Atyap subgroups and clans

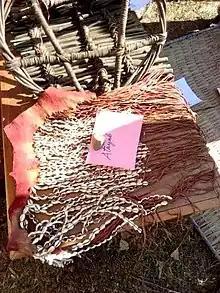
Atayep, an Atyap cultural artefact.

The A̱yiyep, another version of this, had dyed ropes of raffia sewn together into loin cloth. Women also wore the "Gyep a̠ywan" (written ""oyam"" by Tremearne (1914) and Meek (July 1928), a lumber ornament which they considered phallic in origin, and Wilson-Haffenden (1929:173-173) reported that it was often smeared with red oil and was said to have previously consisted of the stalk only and considers it a sign of "fertility" or a "good luck" charm) for the "Song-A̱yet" ceremony.